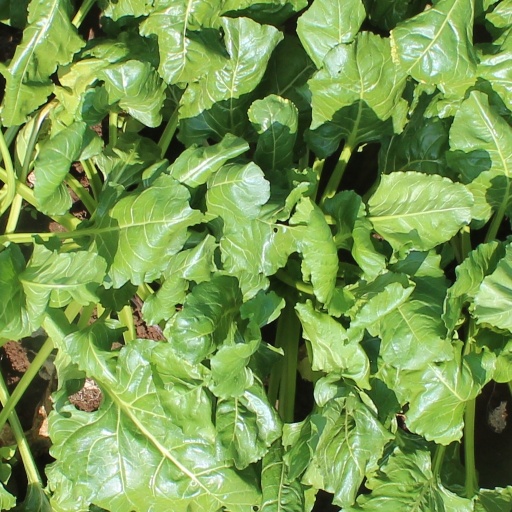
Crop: sugar beet